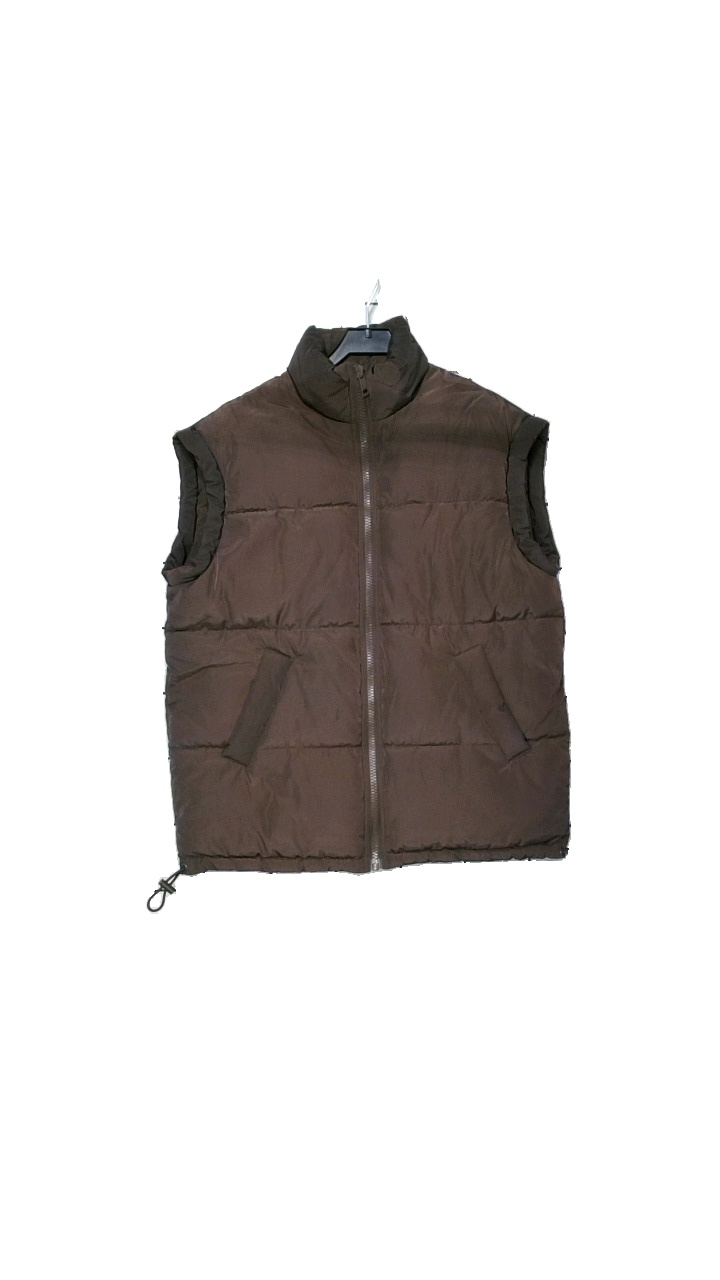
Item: Vest (Men)
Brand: H&m
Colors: Brown
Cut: Oversize
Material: Polyester
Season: Autumn
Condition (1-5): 4
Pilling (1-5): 3
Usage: Reuse
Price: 150-250